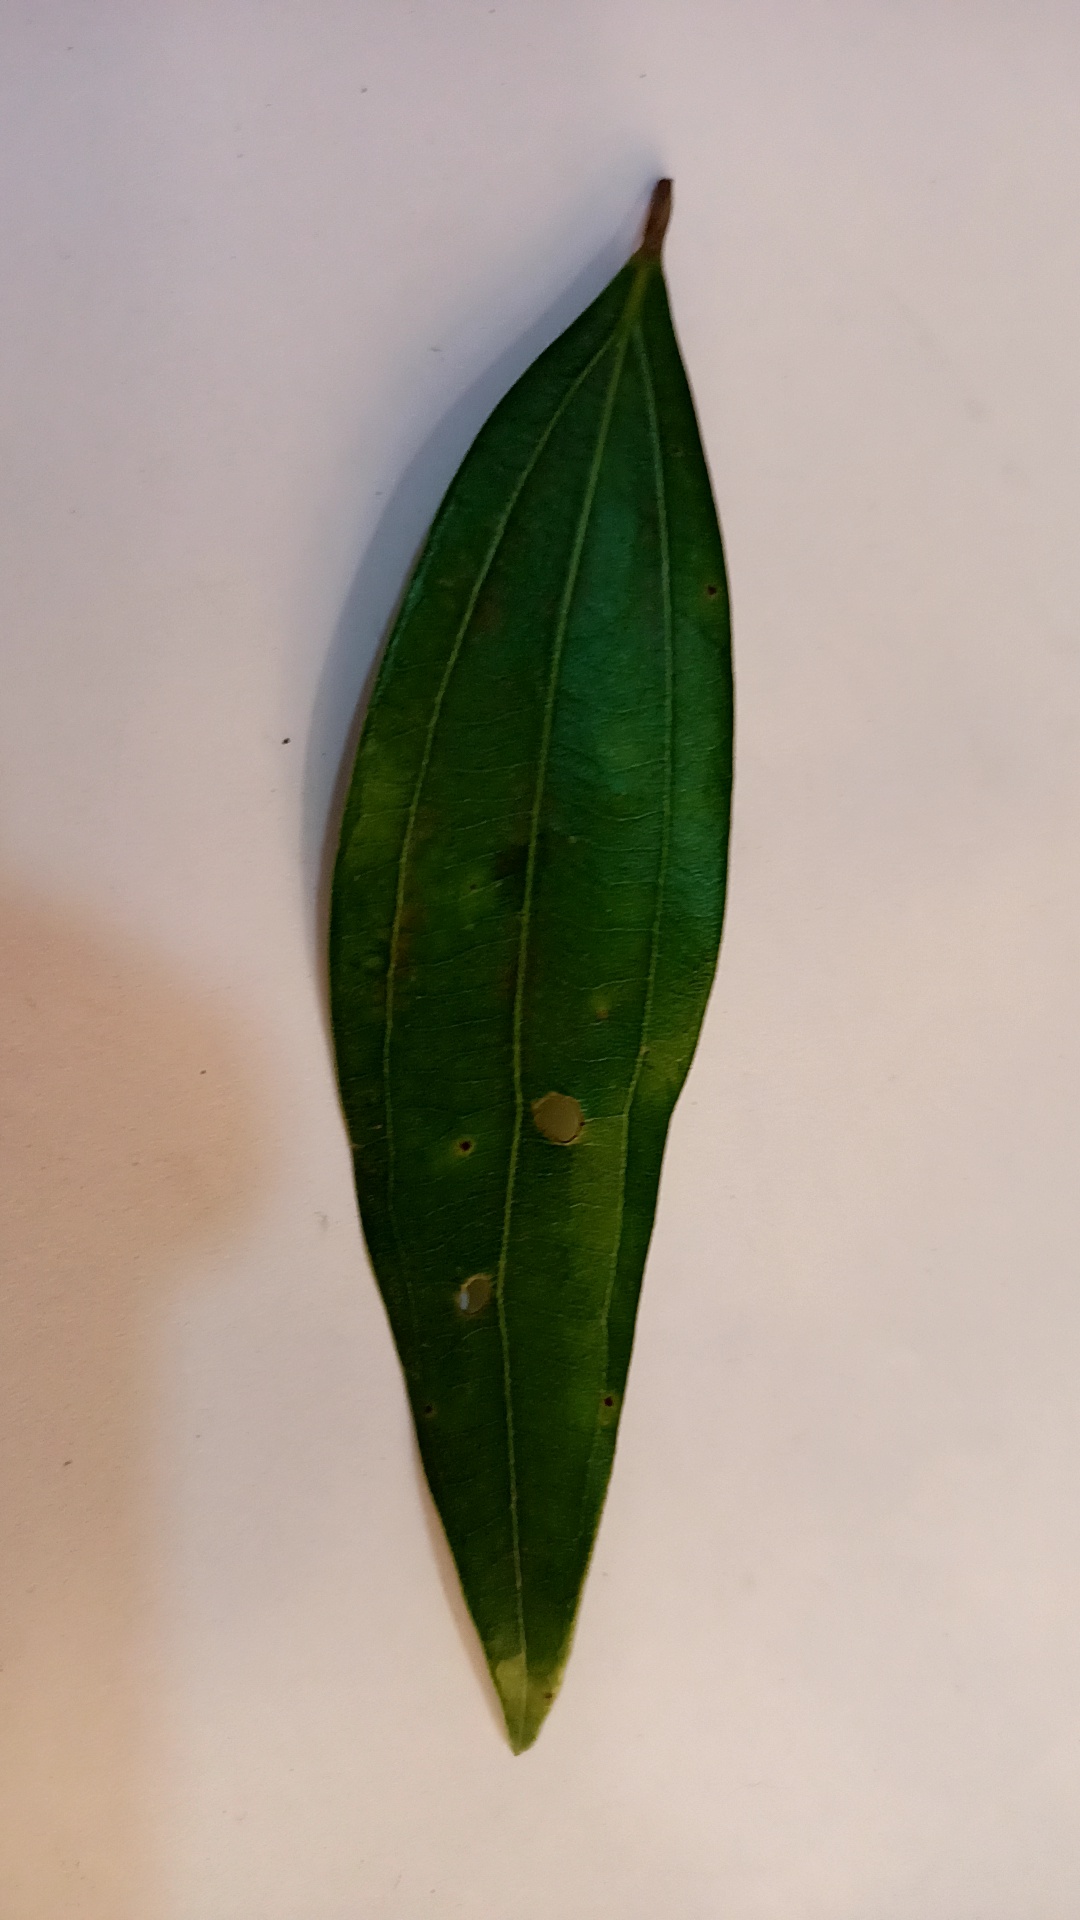
Label: Disease